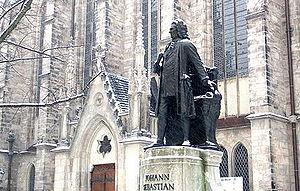
Jean-Sébastien Bach [ ʒɑ̃sebastjɛ̃ bak], né à Eisenach le 21 mars 1685, mort à Leipzig le 28 juillet 1750, est un musicien, notamment organiste, et compositeur allemand.